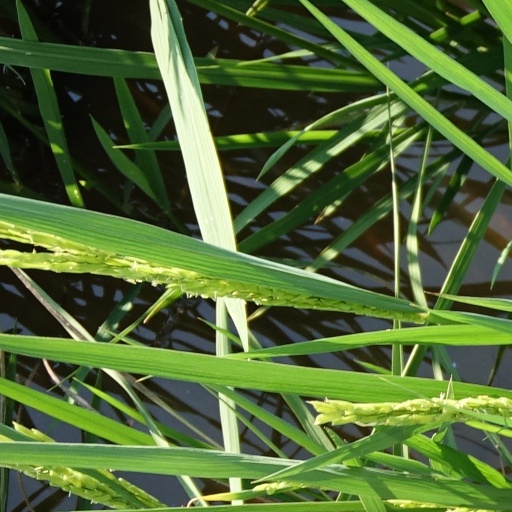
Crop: rice